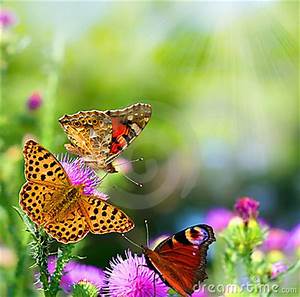
Label: farfalla